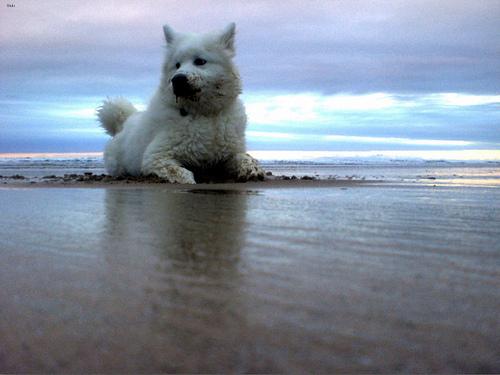
Breed: samoyed